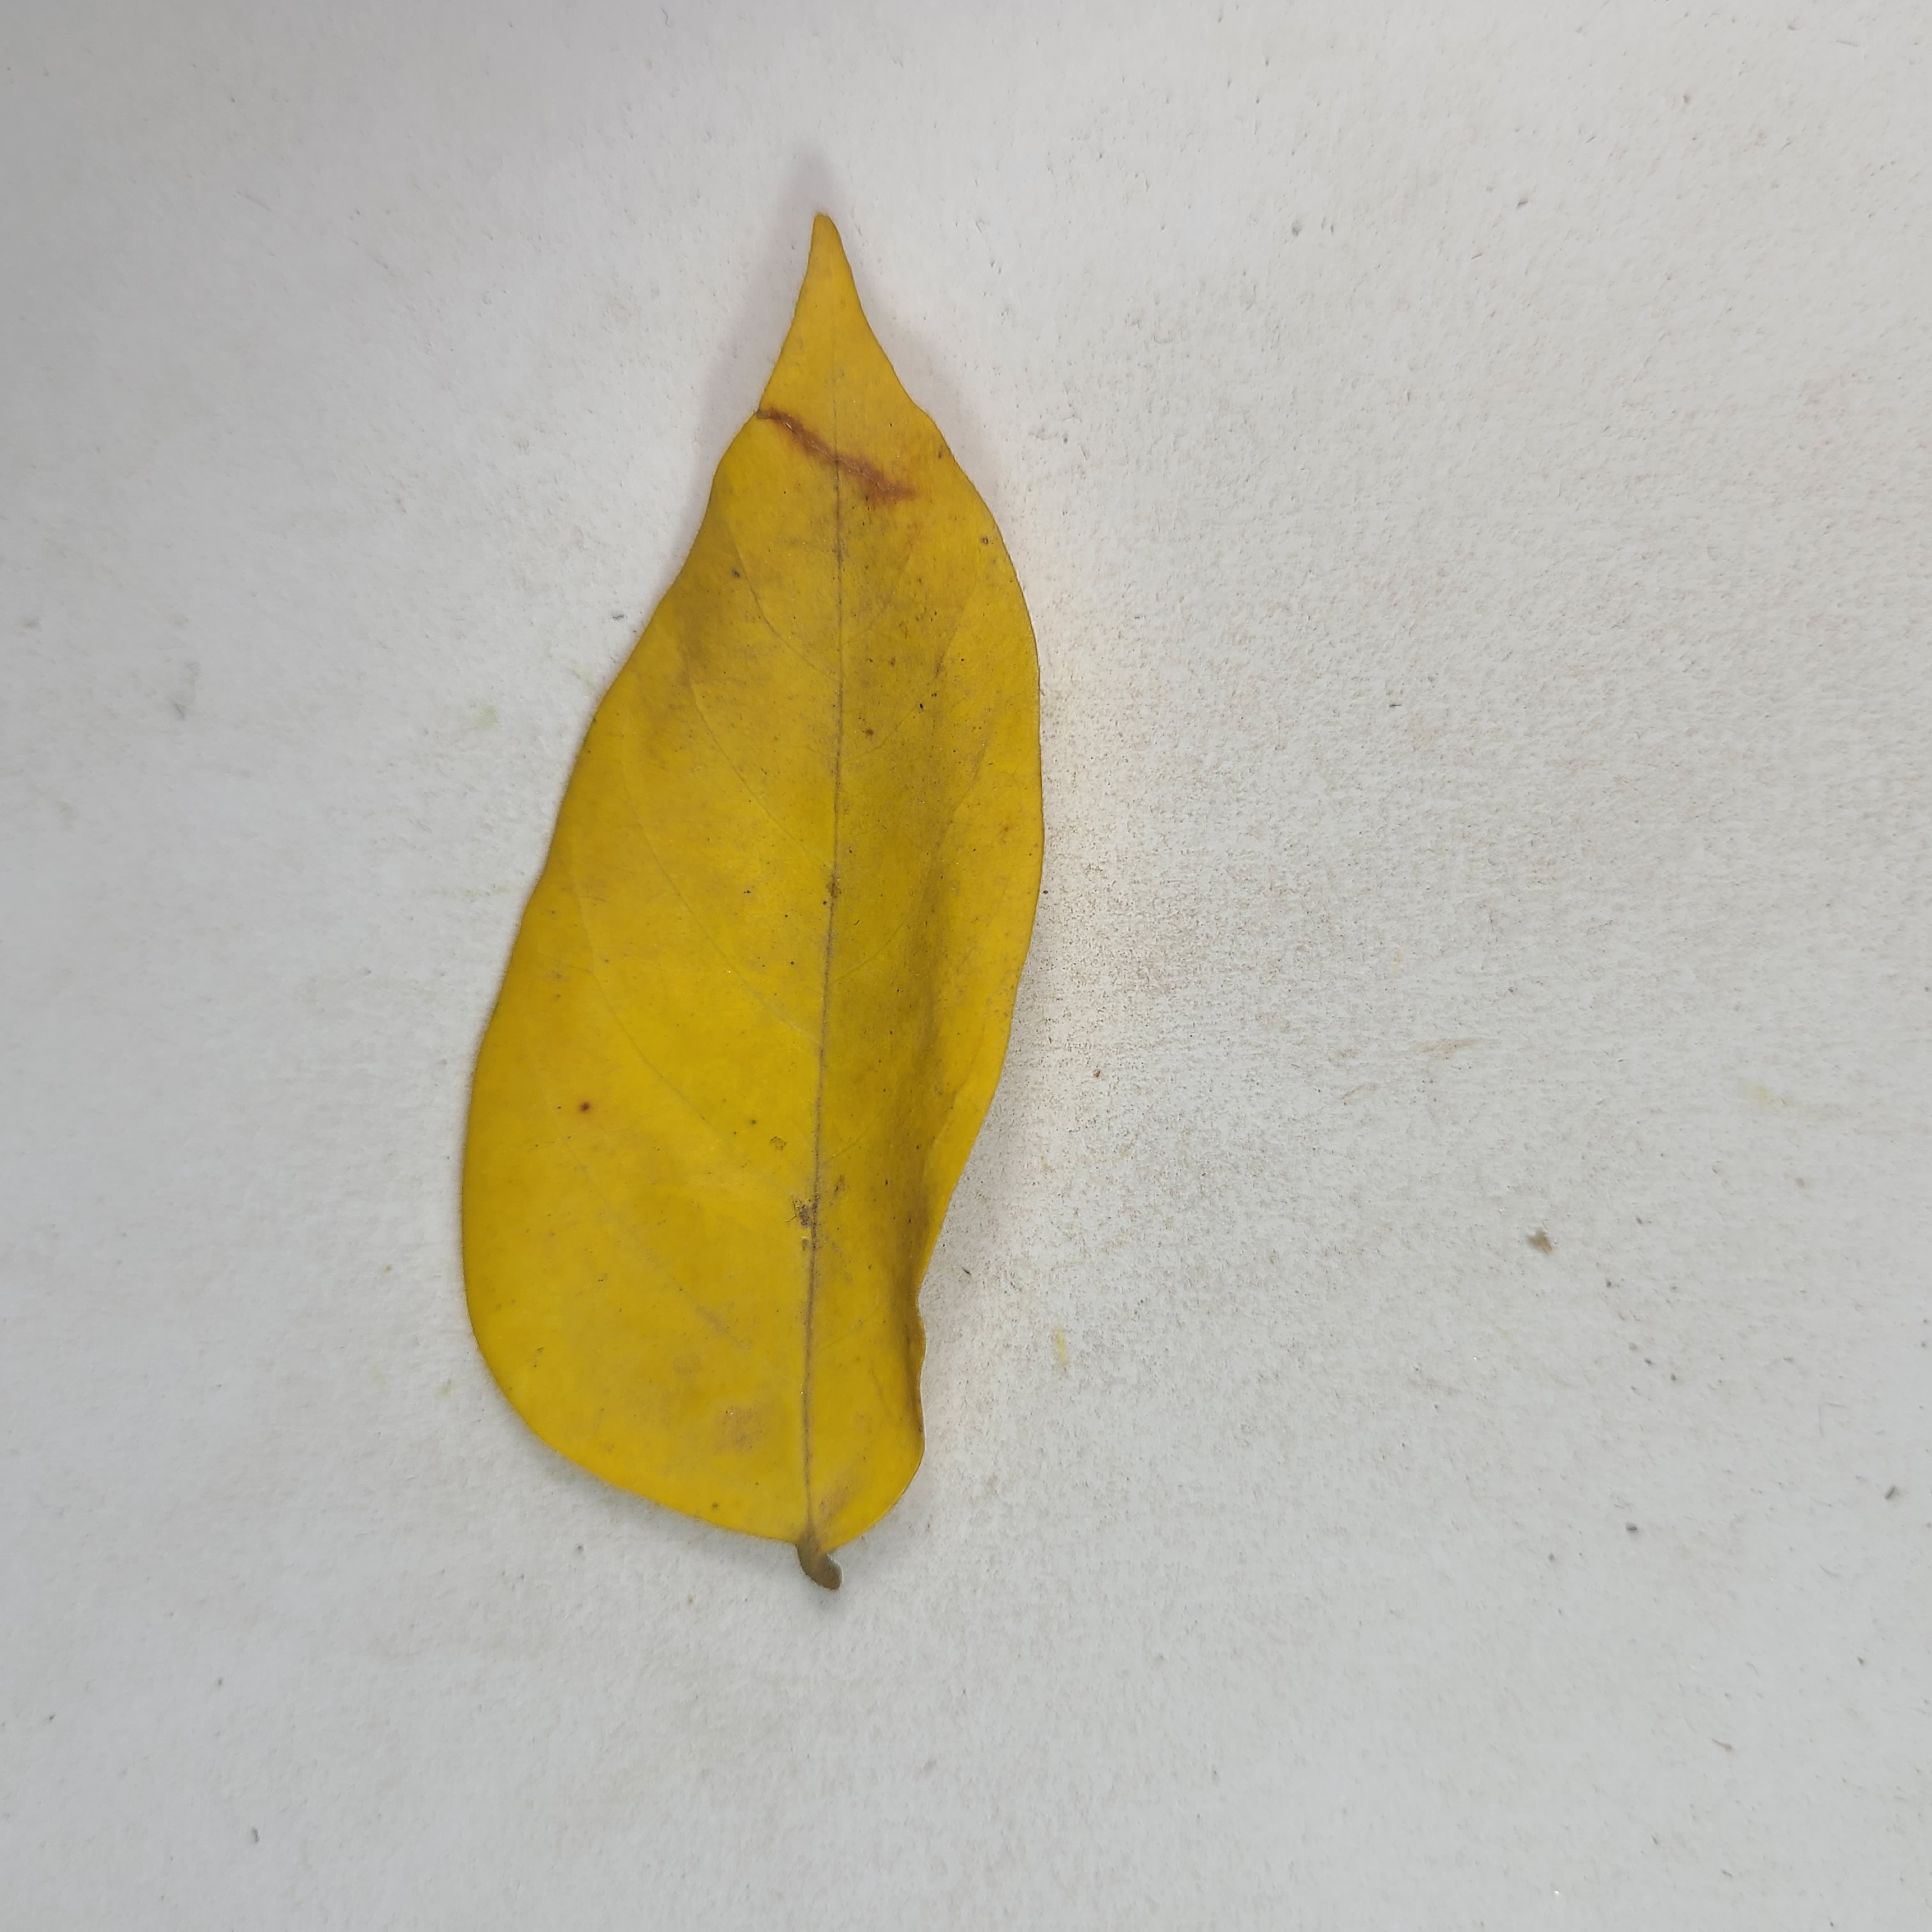
Label: Yellow Leaves